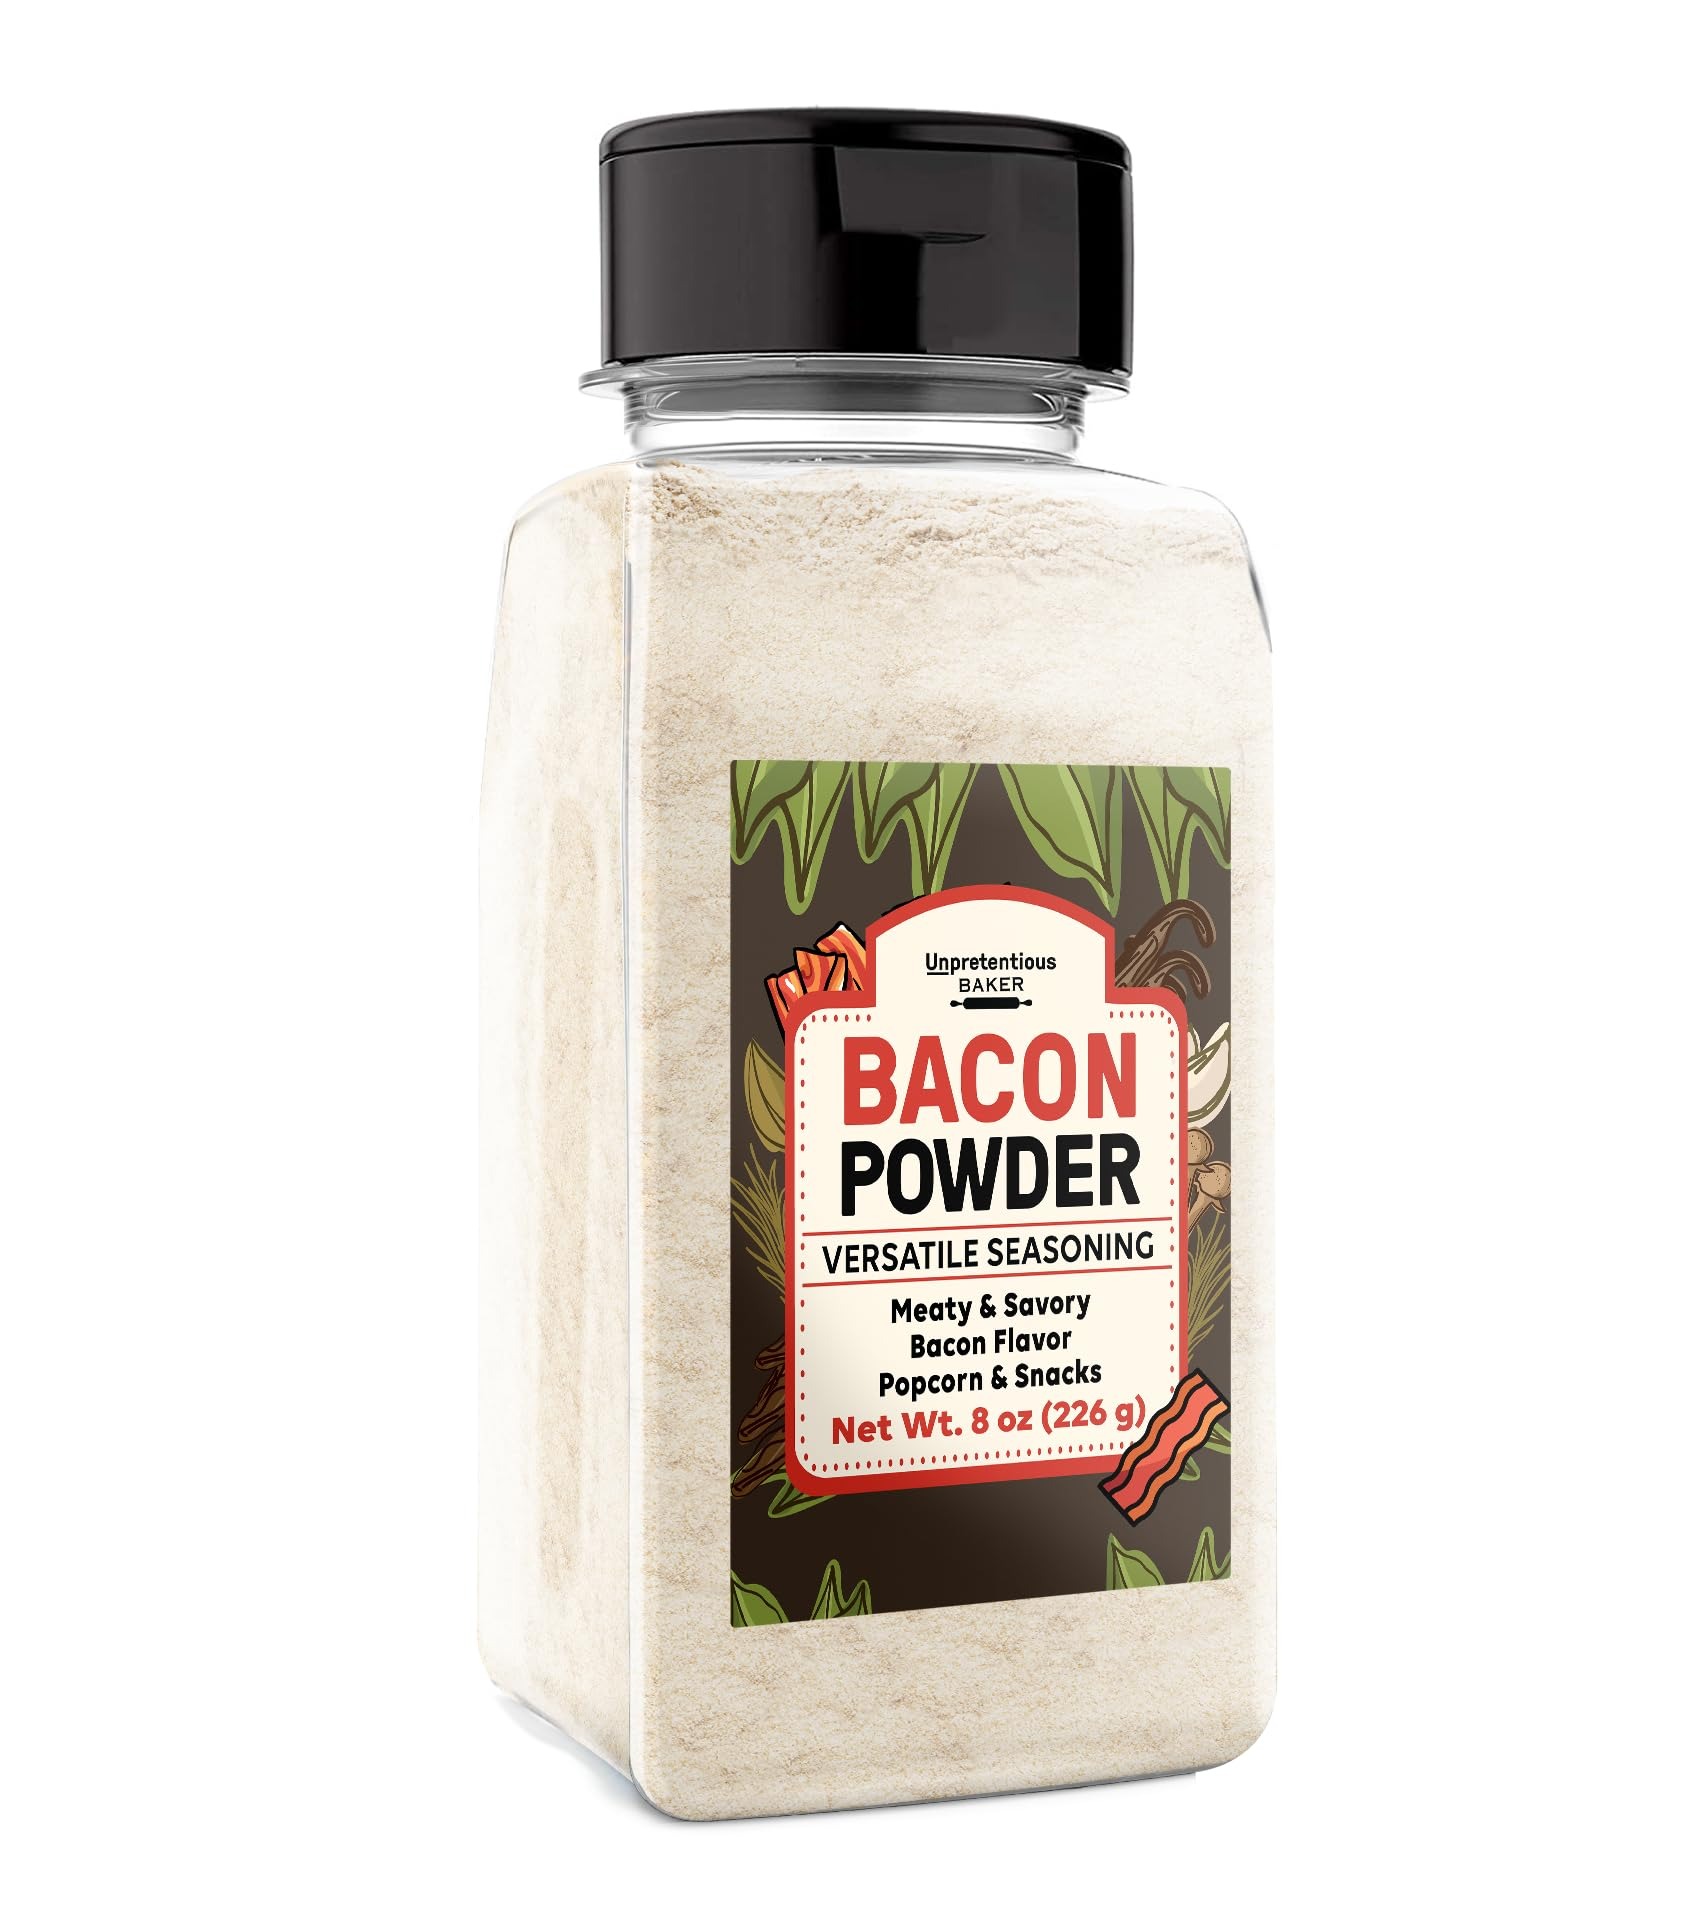
Item Name: Unpretentious Bacon Powder, 8 oz, Versatile Seasoning, Meaty & Savory, Bacon Flavoring
Bullet Point 1: Unpretentious Bacon Powder in a shaker jar
Bullet Point 2: Tastes and smells like bacon; Add to dry rubs and marinades
Bullet Point 3: Top your favorite dishes and snacks such as macaroni & cheese, chips, cheese dips, salads, popcorn, sauces, and more
Bullet Point 4: Non-GMO ingredients
Bullet Point 5: Packaged in the USA
Product Description: Unpretentious Bacon Powder in a shaker jar. Tastes and smells like bacon; Add to dry rubs and marinades. Top your favorite dishes and snacks such as macaroni & cheese, chips, cheese dips, salads, popcorn, sauces, and more. Non-GMO ingredients. Packaged in the USA
Value: 8.0
Unit: Ounce

Price: 23.3